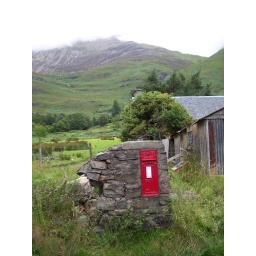
Postbox in Arnisdale. I love how the rest of the wall is gone, bar the bit holding the box!